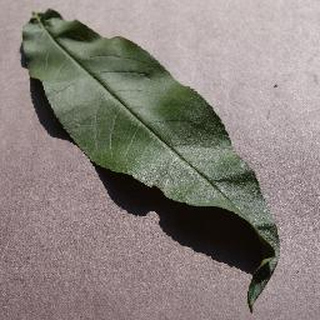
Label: healthy_peach